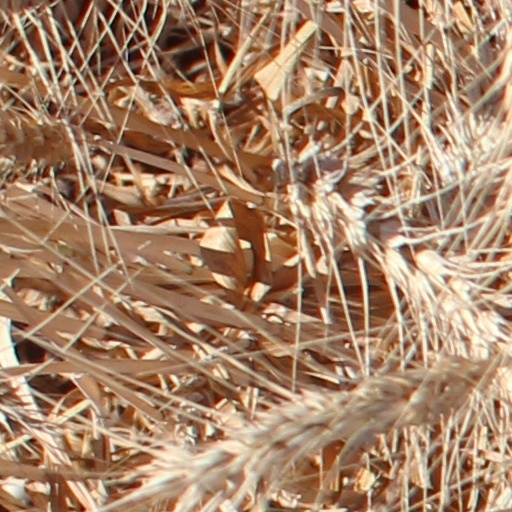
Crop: wheat